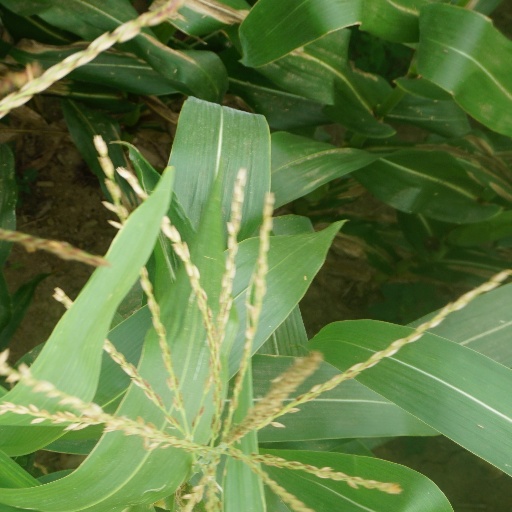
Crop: maize; corn